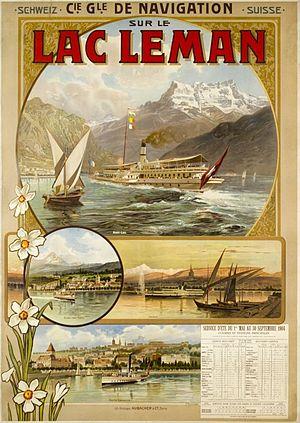
Le Léman, appelé aussi lac de Genève, ou par tautologie lac Léman, est un lac d'origine glaciaire situé en Suisse et en France ; par sa superficie, c'est le plus grand lac alpin et subalpin d'Europe.